Tennis at the 2020 Summer Olympics

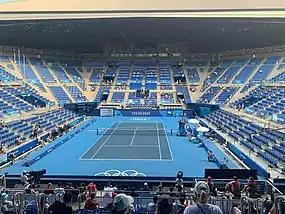
Ariake Tennis Park during the games

Tennis at the 2020 Summer Olympics in Tokyo was held between 24 July and 1 August 2021 at the Ariake Tennis Park.